Jonathan Conneely

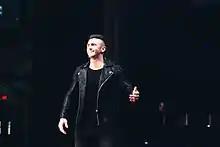

Jonathan Conneely, Coach JC (born July 22, 1980) is an American entrepreneur, coach, author and motivational speaker. Conneely is the founder of Bootcamp Tulsa, Dynamic Sports Development and nonprofit organization Fit First Responders.